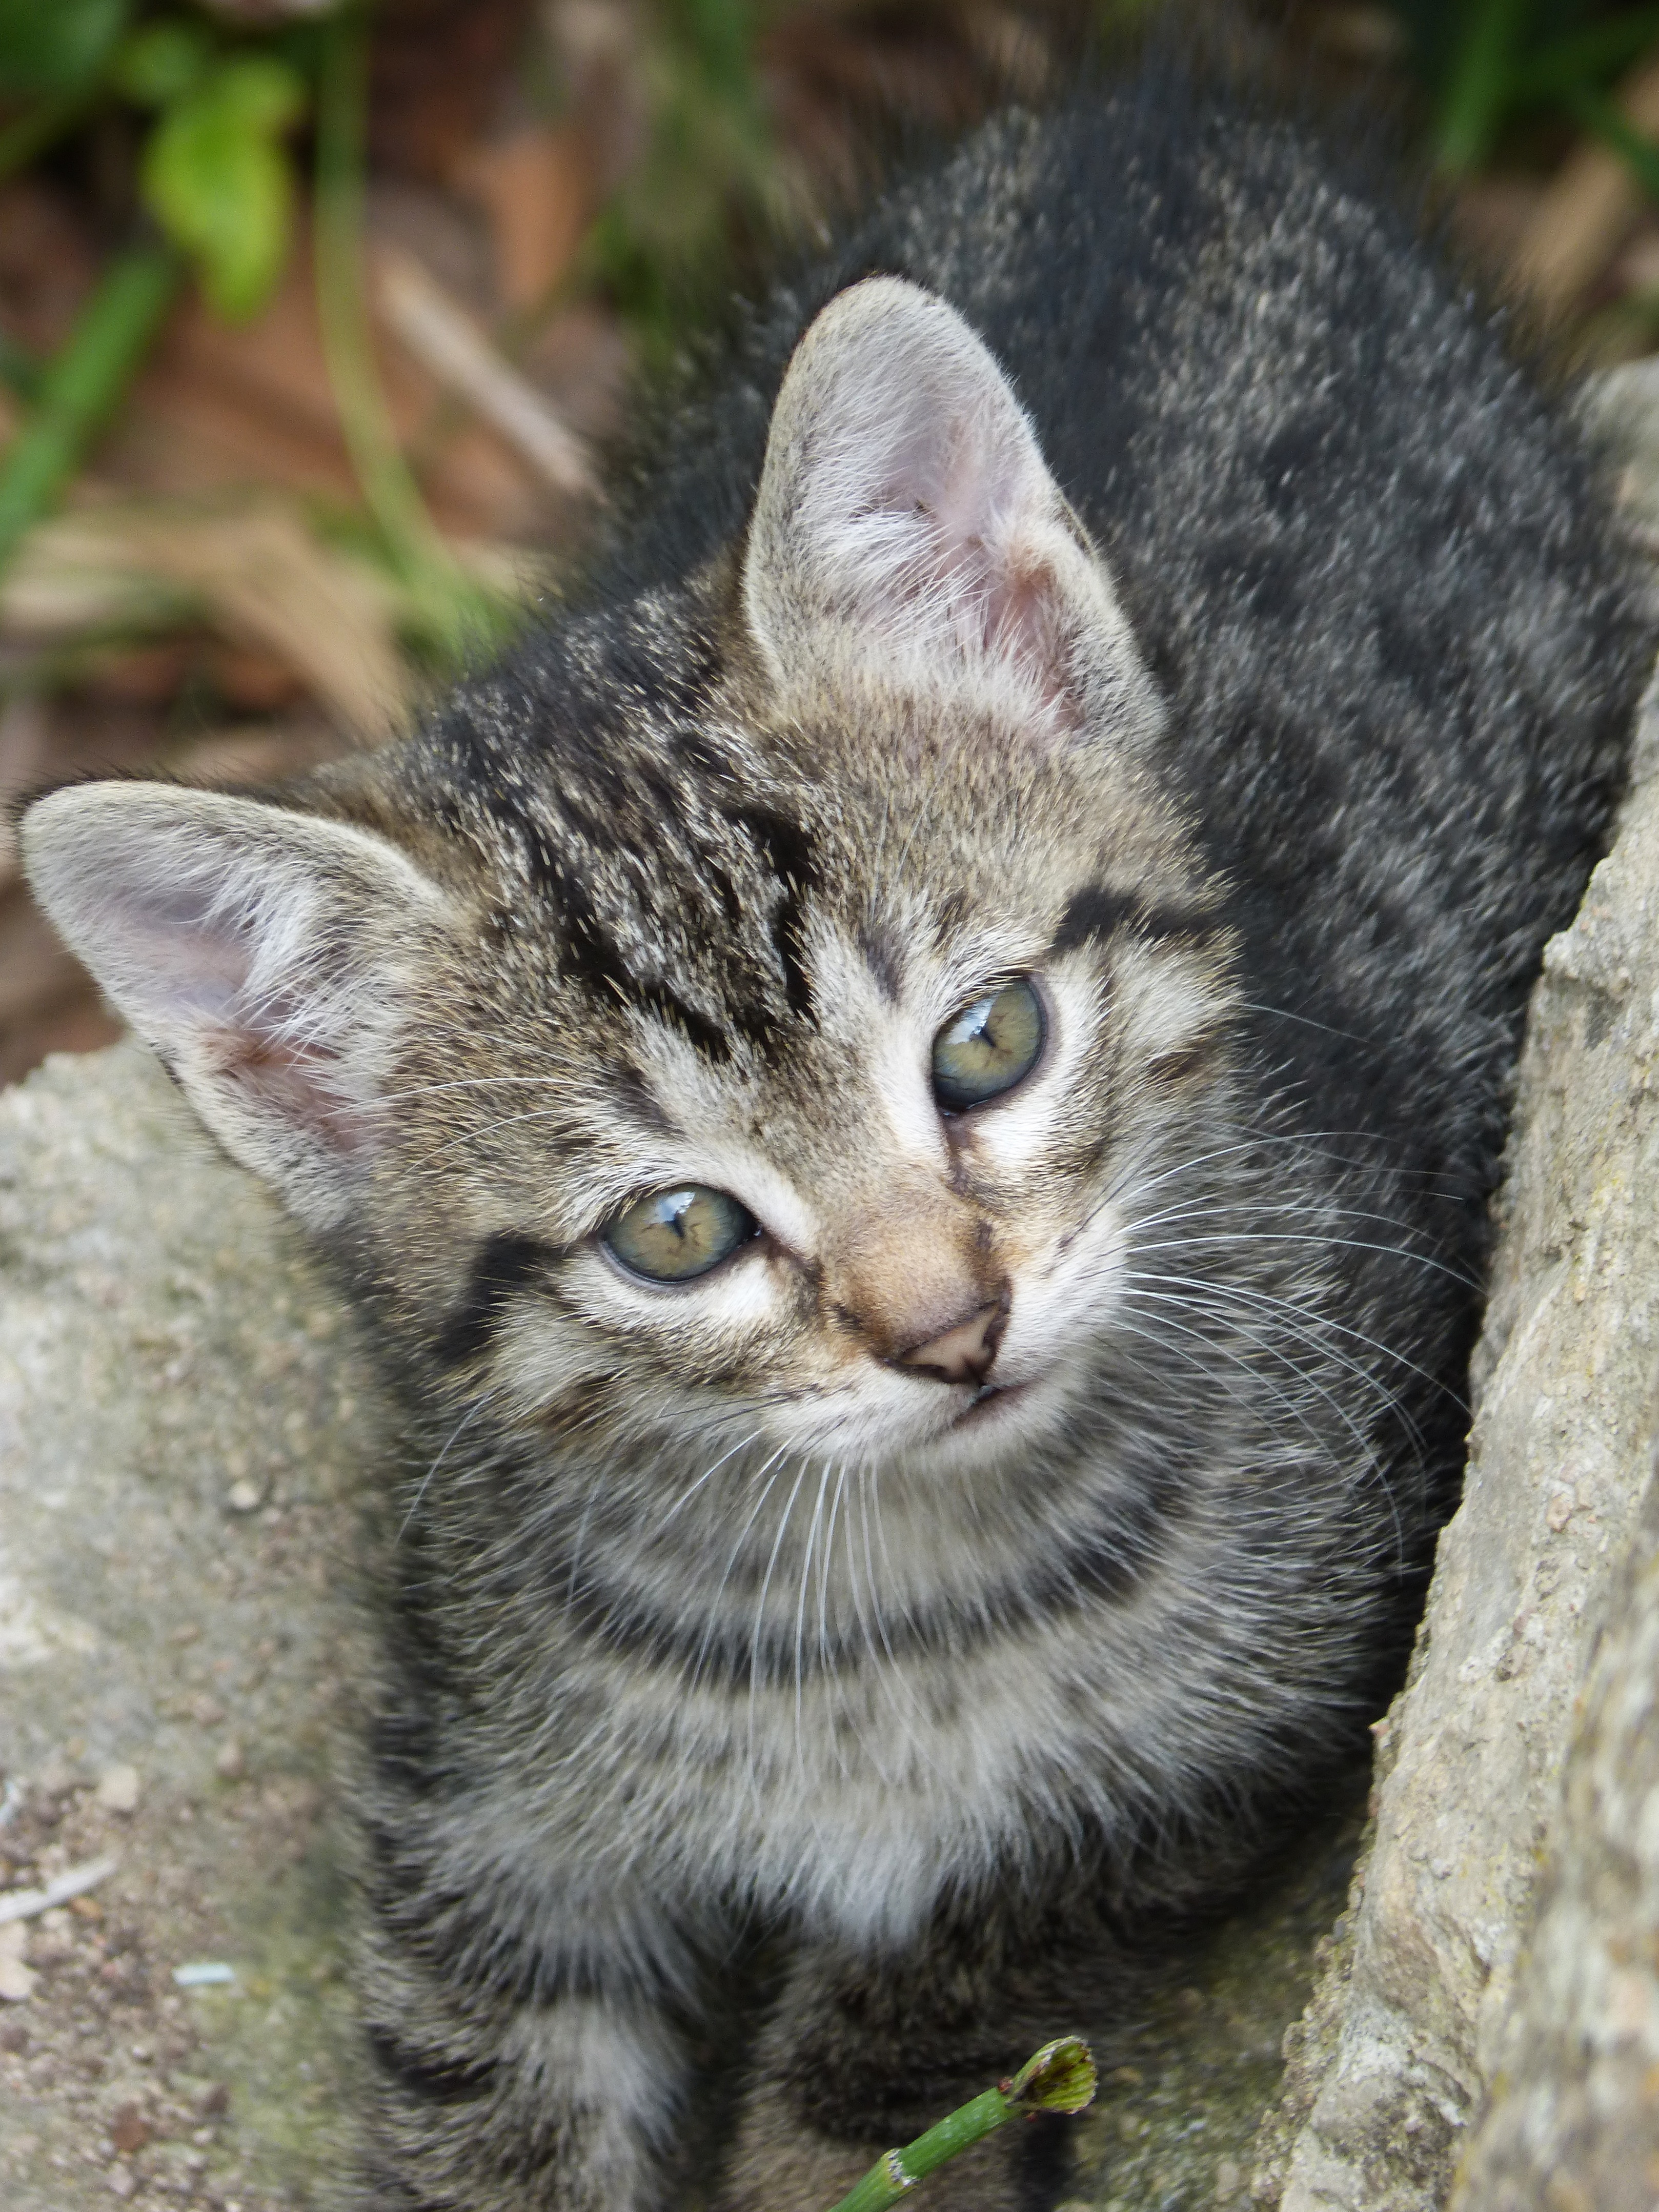
puppy, wildlife, pet, kitten, cat, mammal, fauna, whiskers, vertebrate, tenderness, tabby cat, european shorthair, wild cat, small to medium sized cats, cat like mammal, domestic short haired cat, pixie bob, rusty spotted cat